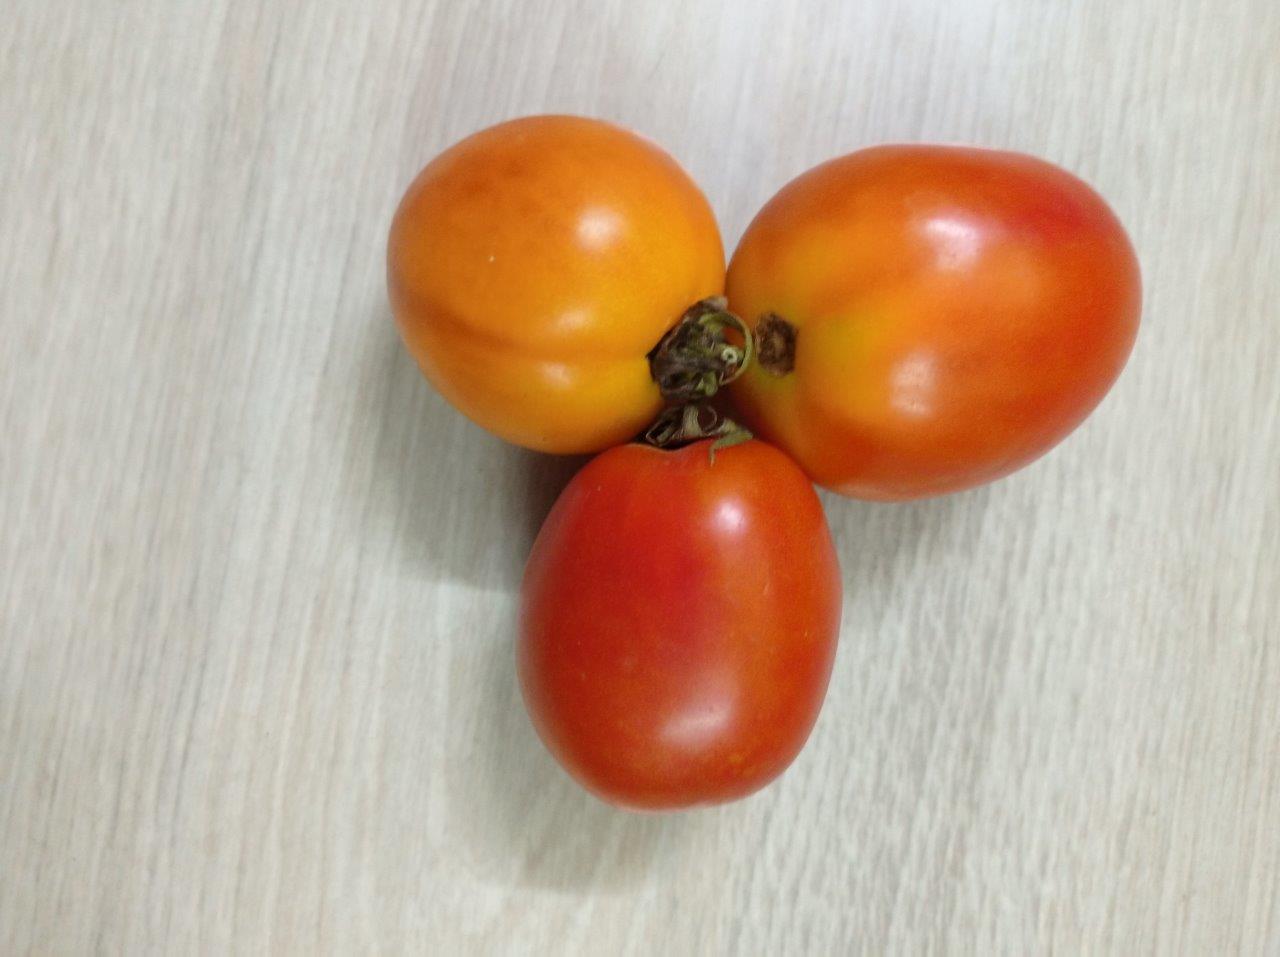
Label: Fresh